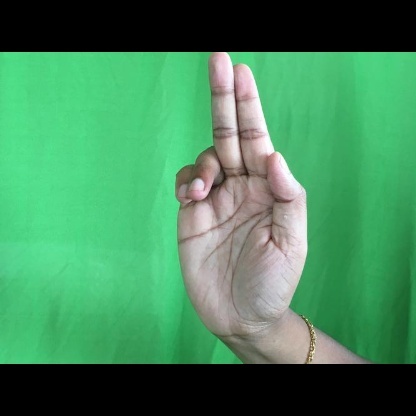
Mudra: Ardhapathaka